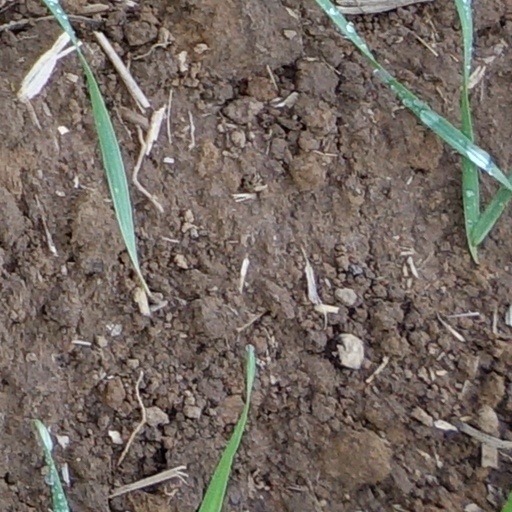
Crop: wheat